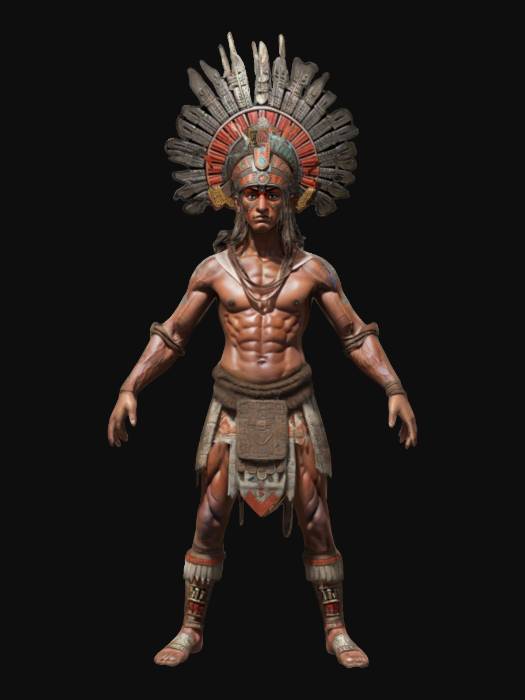
미적 점수 (1~10점): 8